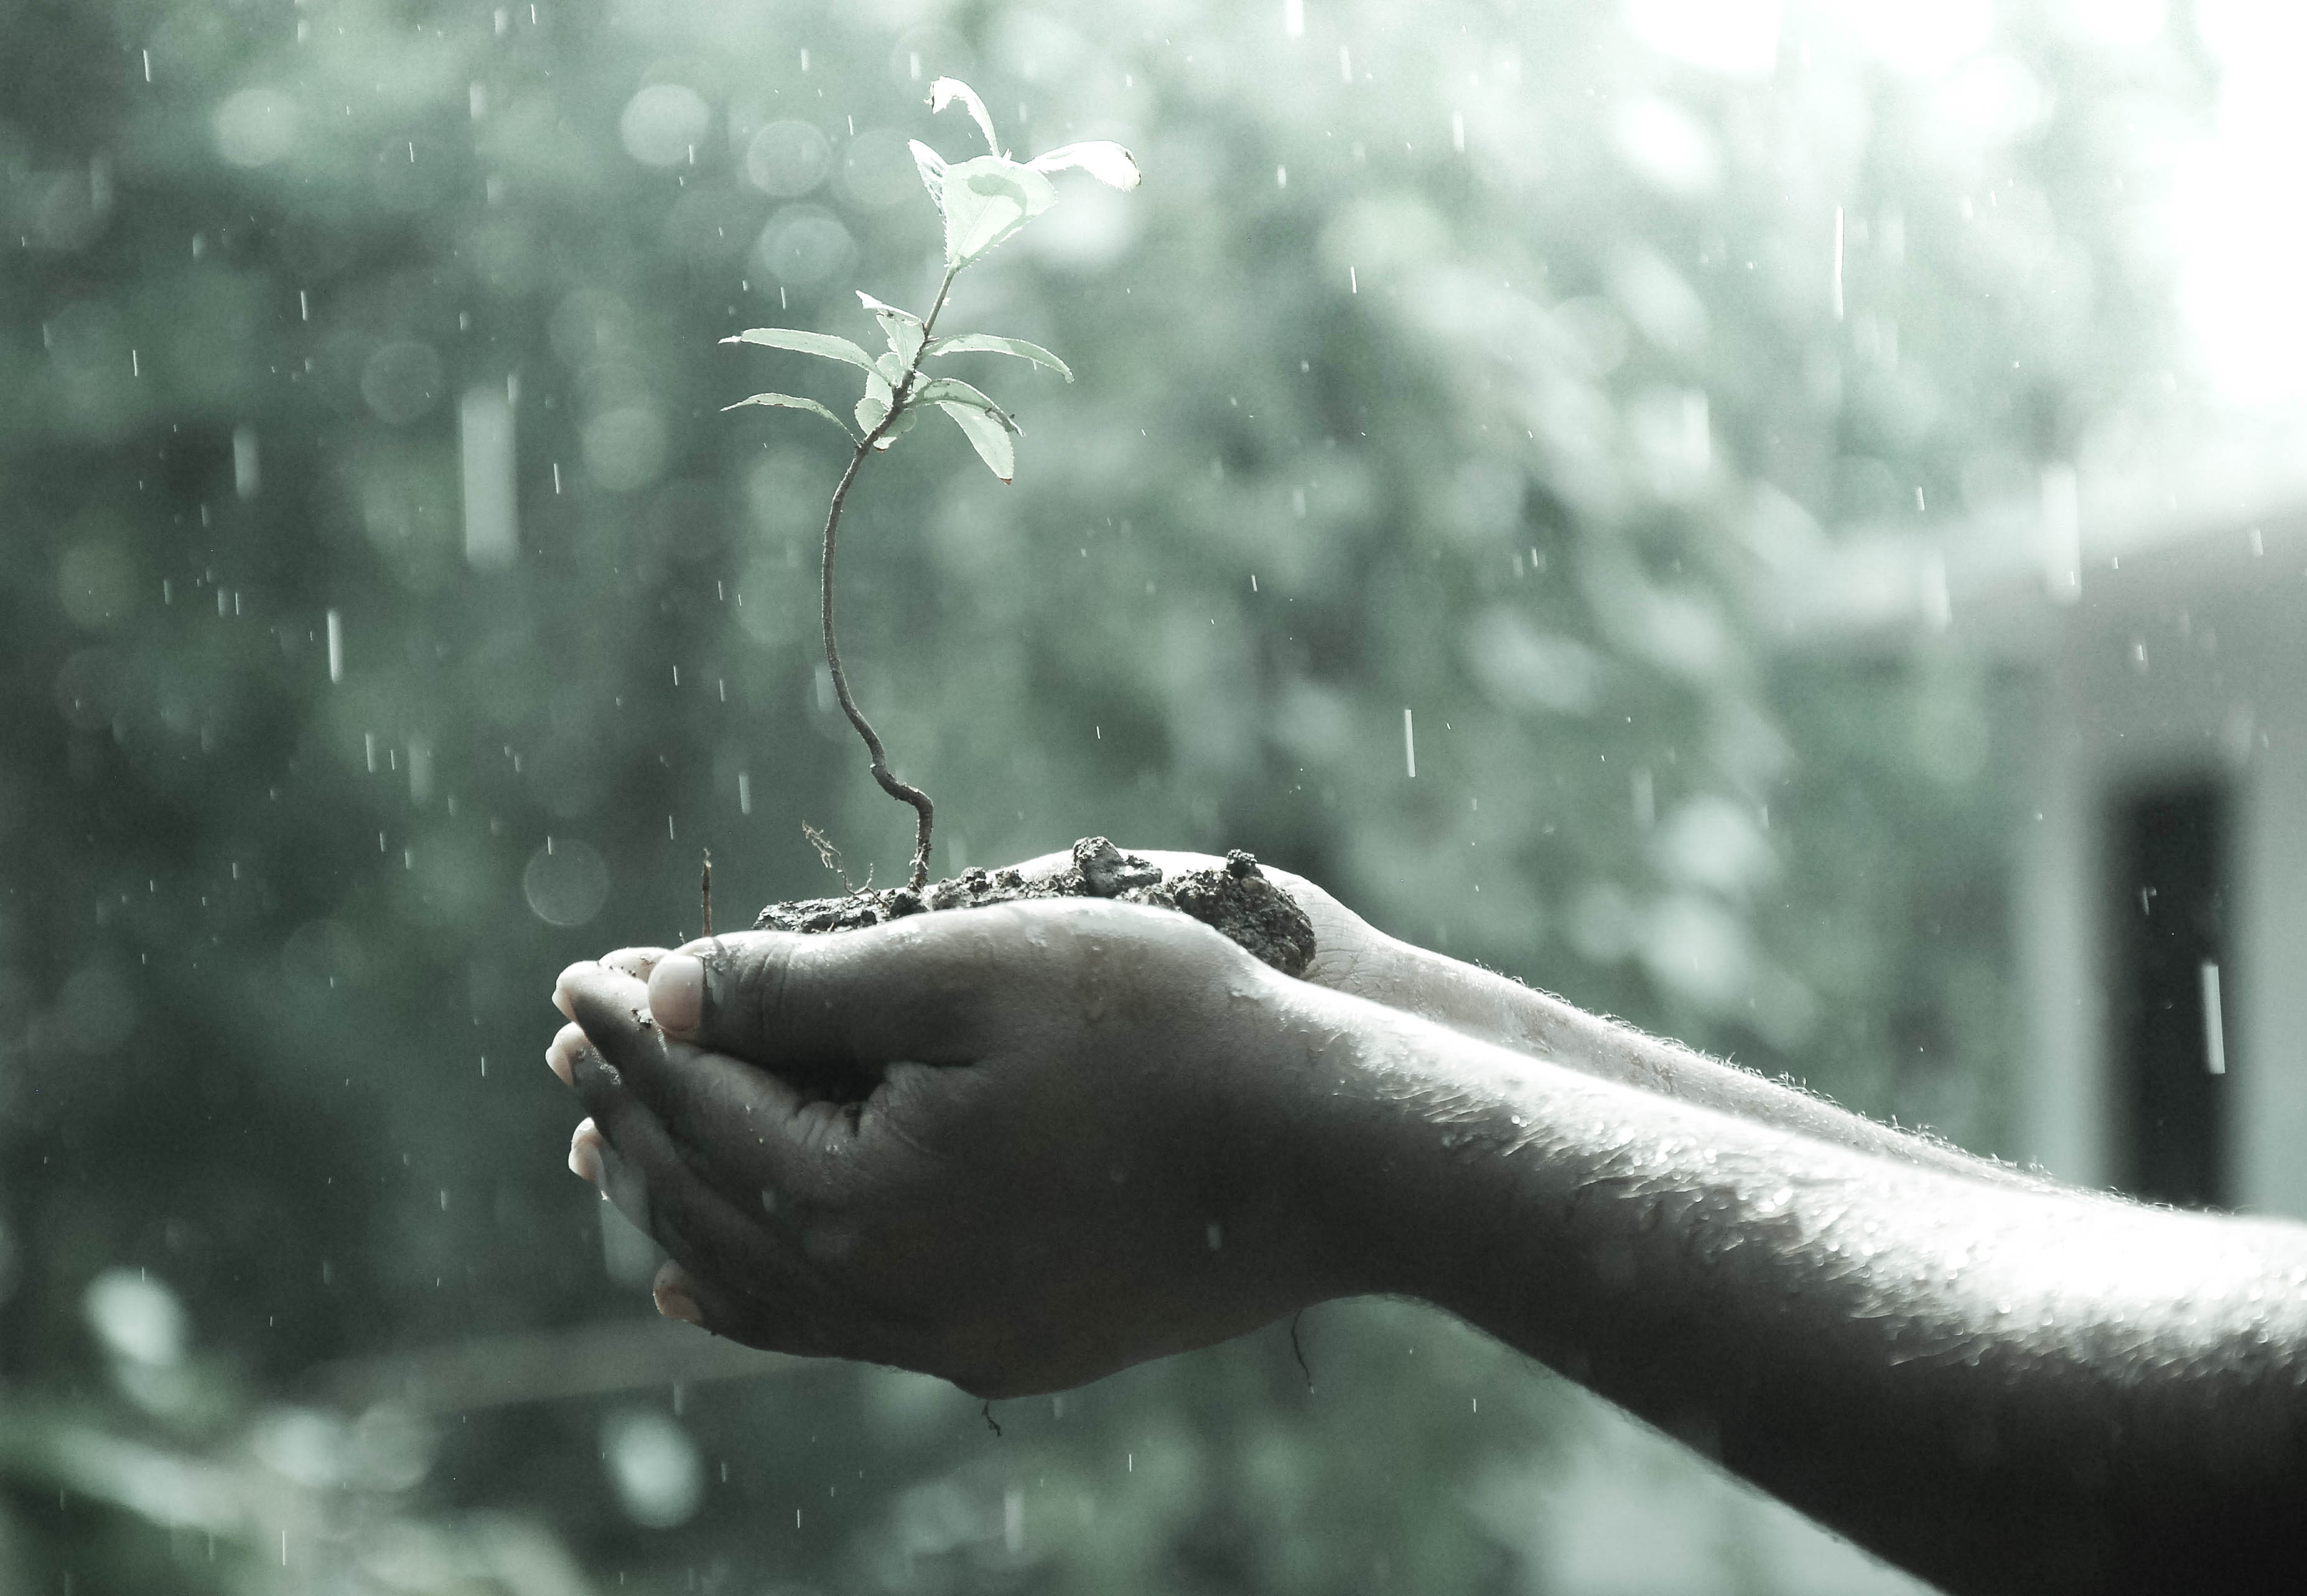
hand, tree, water, nature, branch, snow, winter, plant, photography, sunlight, rain, leaf, flower, wet, macro, weather, soil, season, close up, outdoors, hands, freezing, macro photography